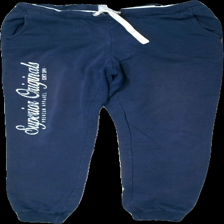
View: front
Type: Trousers
Category: Ladies
Brand: Esmara (Lidl)
Colors: Blue, White
Material: 83% cotton, 17% polyester
Cut: Regular
Size: L
Season: All
Price range: <50
Recommended usage: Export
Comment: washed out